Xelha

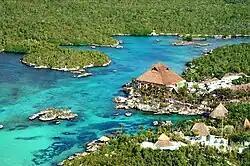
The beach of Xel-Há

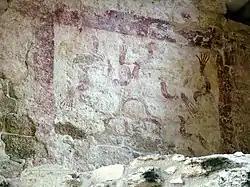
"House of Birds" in Xelha. Mural Paintings.

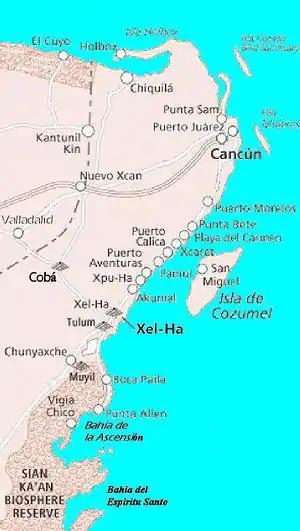

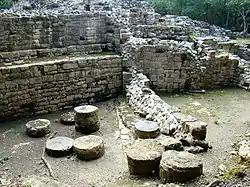
"Palace" in Xelha. Columns.

The site of Xelha is located south of the modern township of Playa del Carmen, in the state of Quintana Roo, Mexico.